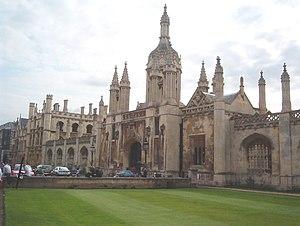
John Maynard Keynes, né le 5 juin 1883 à Cambridge et mort le 21 avril 1946 dans sa ferme de Tilton à Firle, est un économiste, haut fonctionnaire et essayiste britannique. Sa notoriété est mondiale. Il est le fondateur de la macroéconomie keynésienne. Le keynésianisme, la nouvelle économie keynésienne, le néokeynésianisme ou le post-keynésianisme sont issus de son œuvre. Considéré comme l'un des plus influents théoriciens de l'économie du XXᵉ siècle, il fut, en tant que conseiller officiel ou officieux de nombreux hommes politiques, l'un des acteurs principaux des accords de Bretton Woods, après la Seconde Guerre mondiale.
William Wilkins, né le 31 août 1778 à Norwich et mort le 31 août 1839 à Cambridge, est un architecte et archéologue britannique.